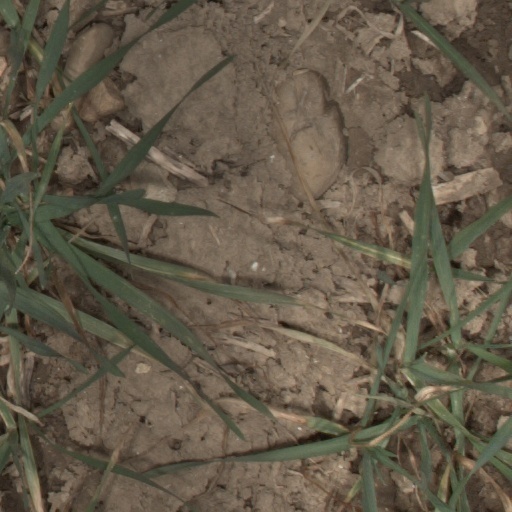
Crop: wheat